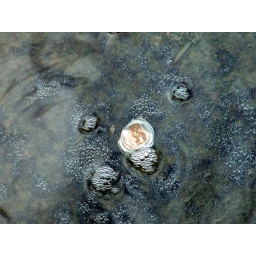
bottle cap in the water